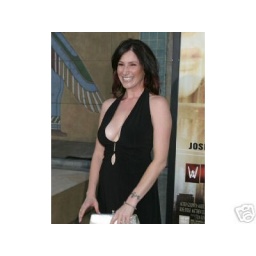
Tiffany wears a black dress by Dalia Macphee